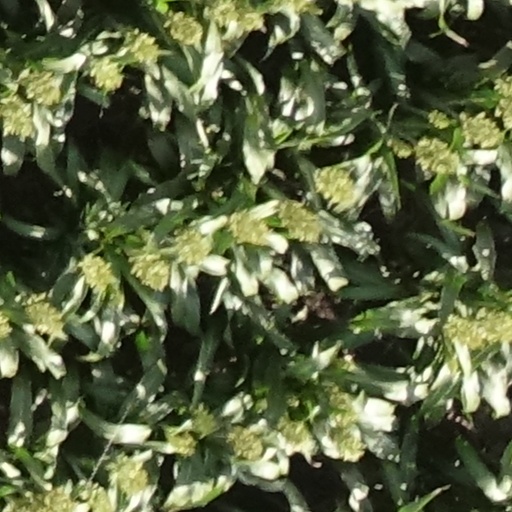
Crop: sorghum